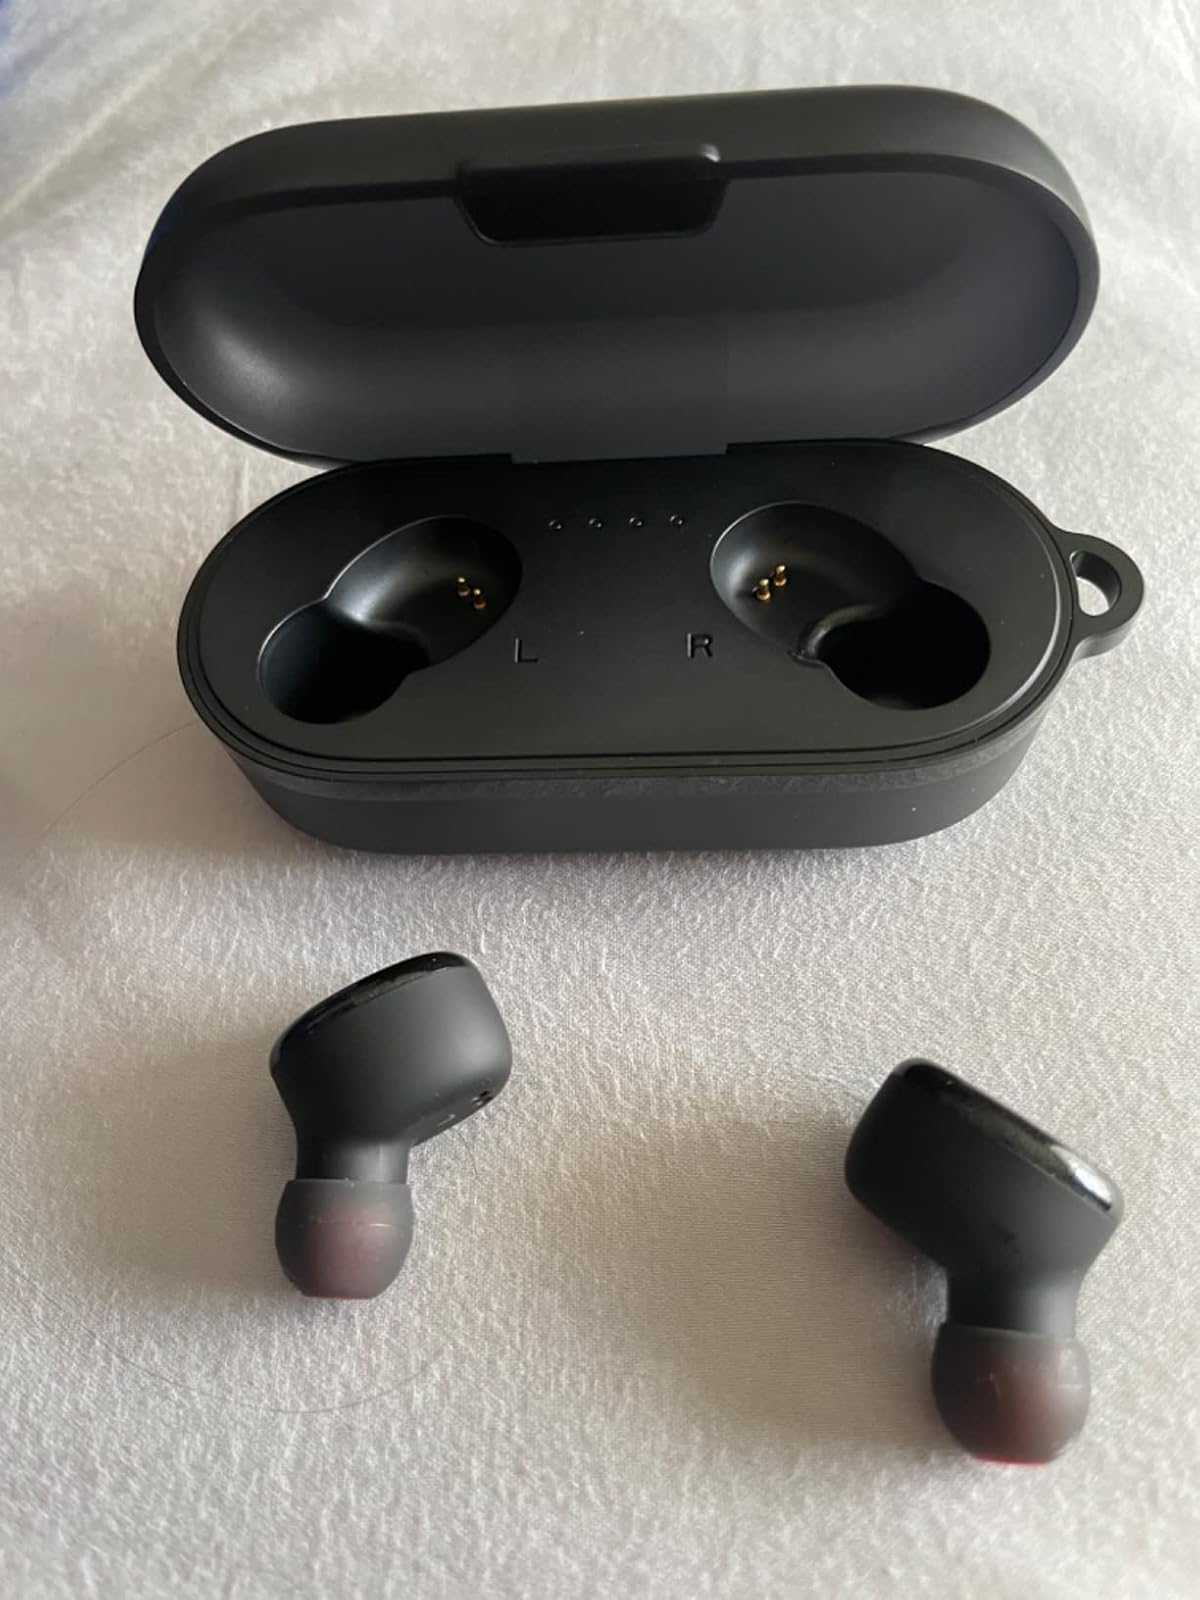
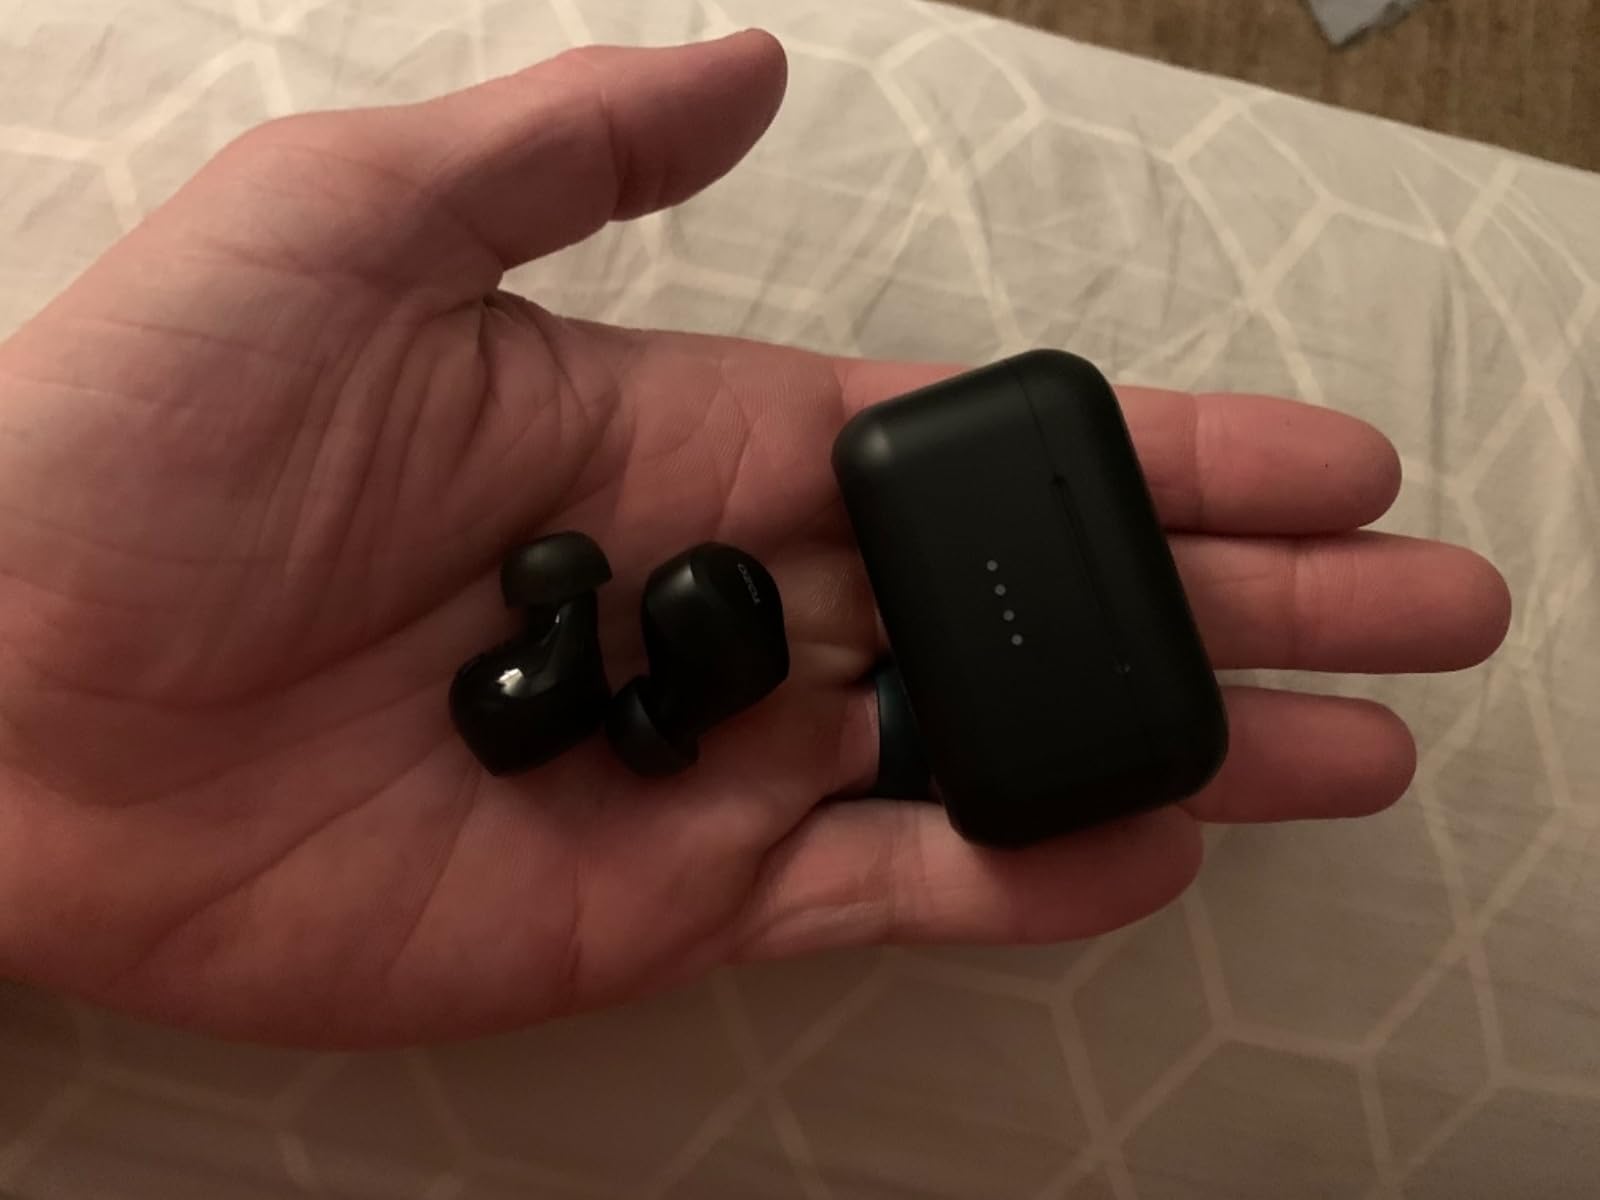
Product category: earbuds
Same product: no